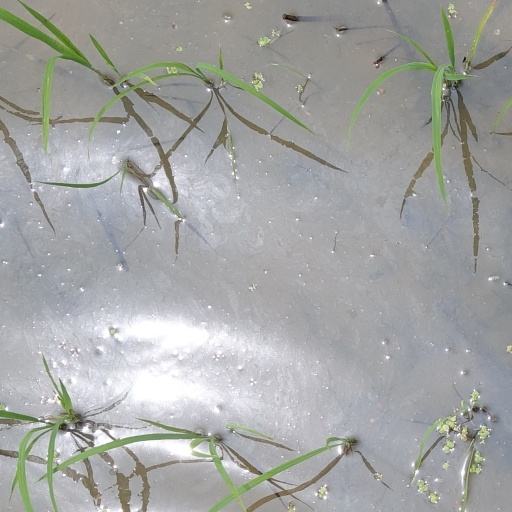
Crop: rice